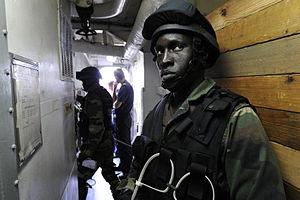
La Marine sénégalaise est la composante navale des forces armées du Sénégal. Sa mission est d'assurer la souveraineté du Sénégal dans sa zone économique exclusive, qui s'étend sur 159 000 km² le long de 700 km de côtes.